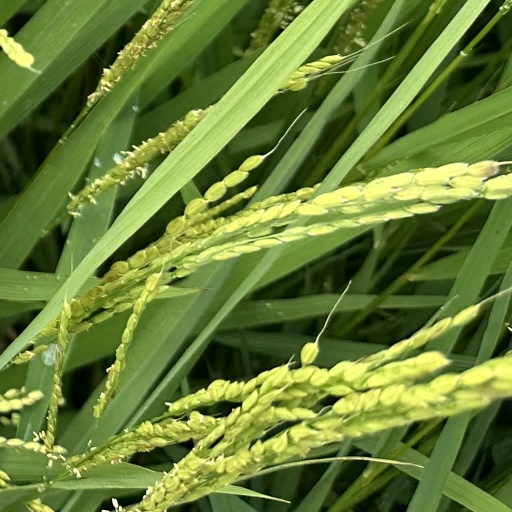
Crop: rice